Raj Madiraju

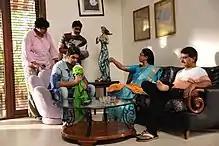
A working still from "Kalyana Vaibhogame" featuring Raj Madiraju and director Nandini Reddy

Madiraju has played cameos in films like "Osey Ramulamma", "Uncle" and "Andhra Pori", but Nandini Reddy's "Kalyana Vaibhogame" introduced him as a full time actor. In this film he played the father of Naga Shaurya's character. The film did well and opened up opportunities to Madiraju as an actor. He made significant appearances in films including "Appatlo Okadundevadu", "Raja Meeru Keka", and "Jawan".